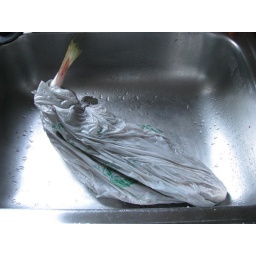
It rode home in the basket on the side of my bike, and hung out quite a ways